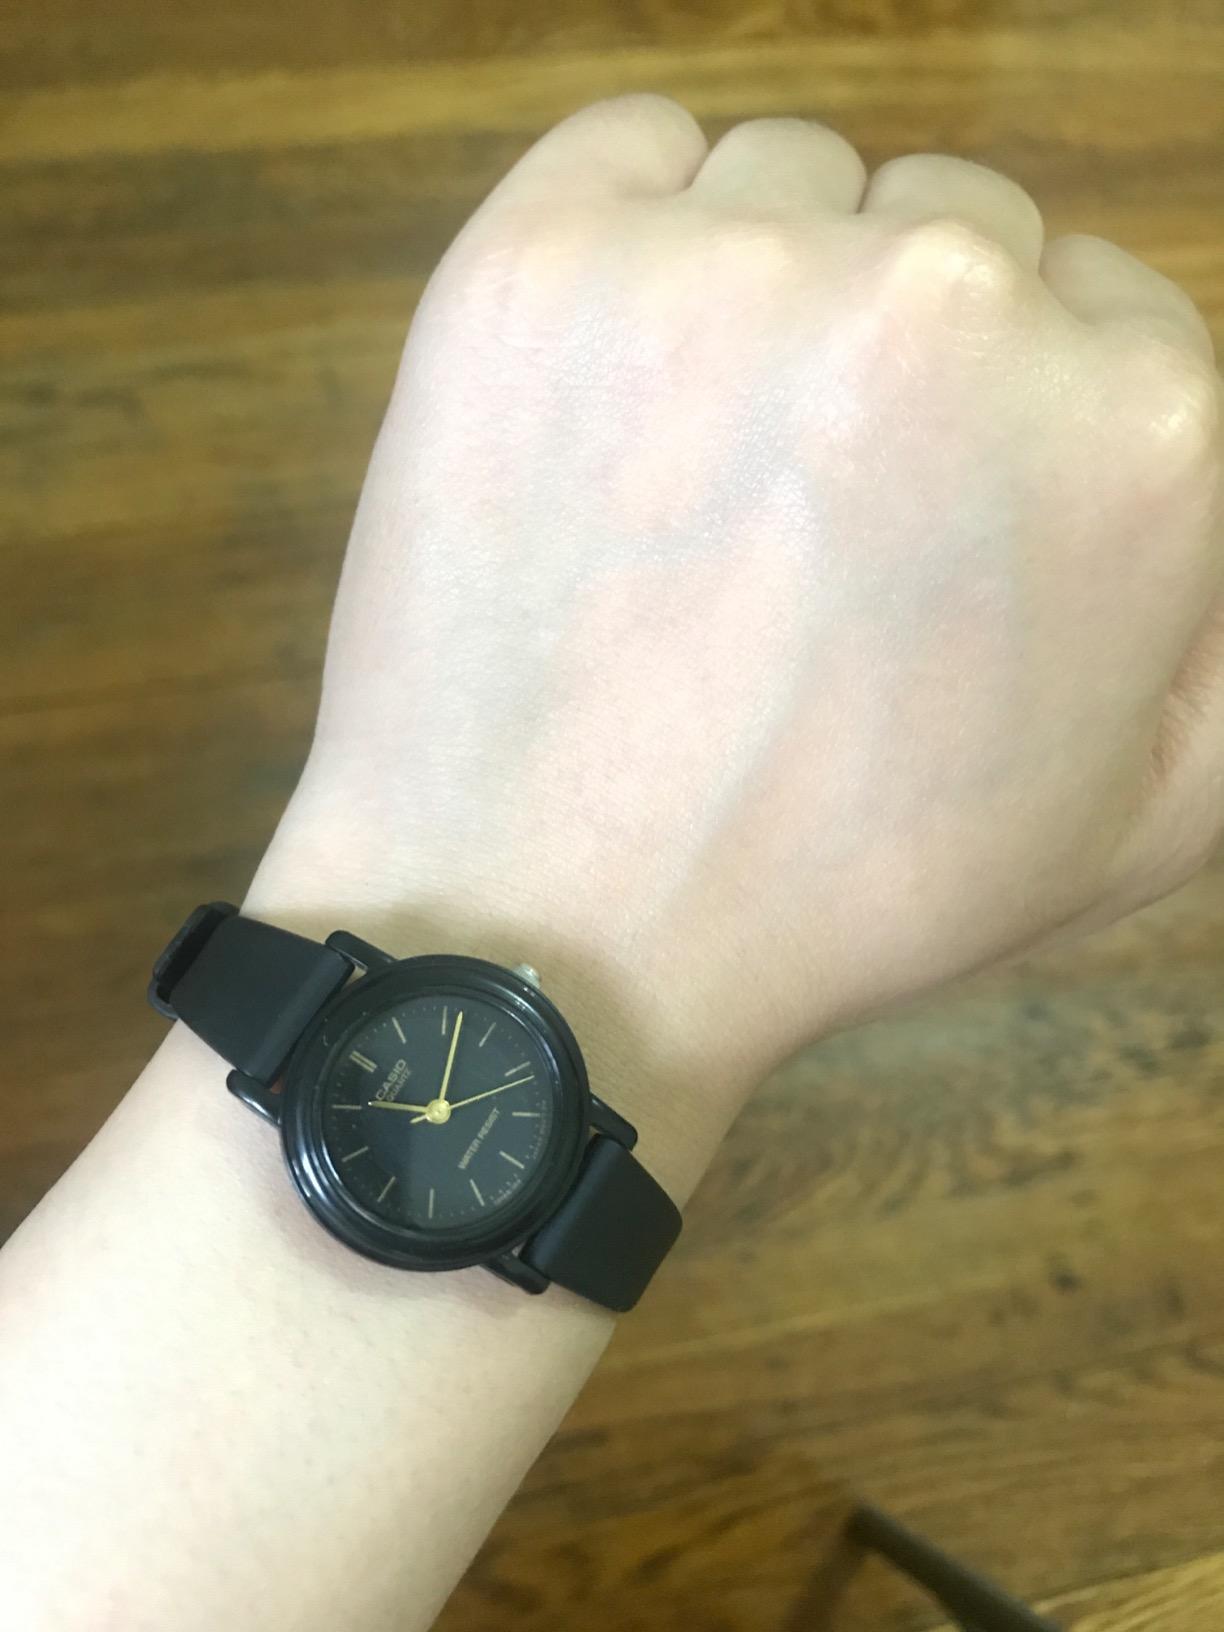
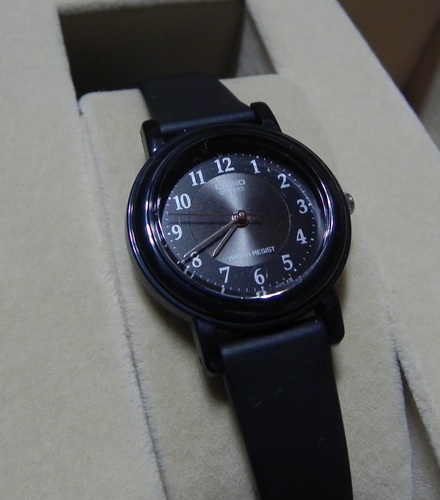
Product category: accessories_watch
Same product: no